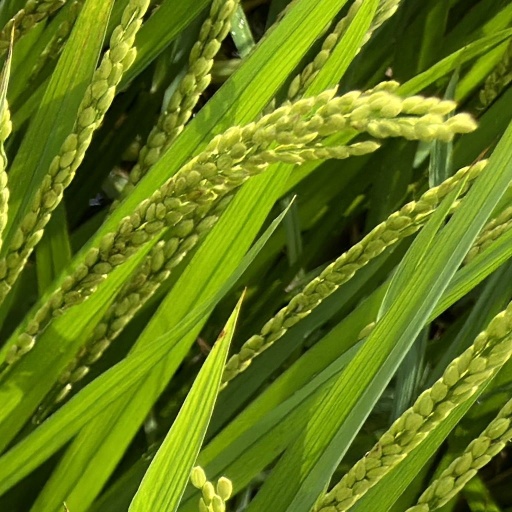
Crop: rice